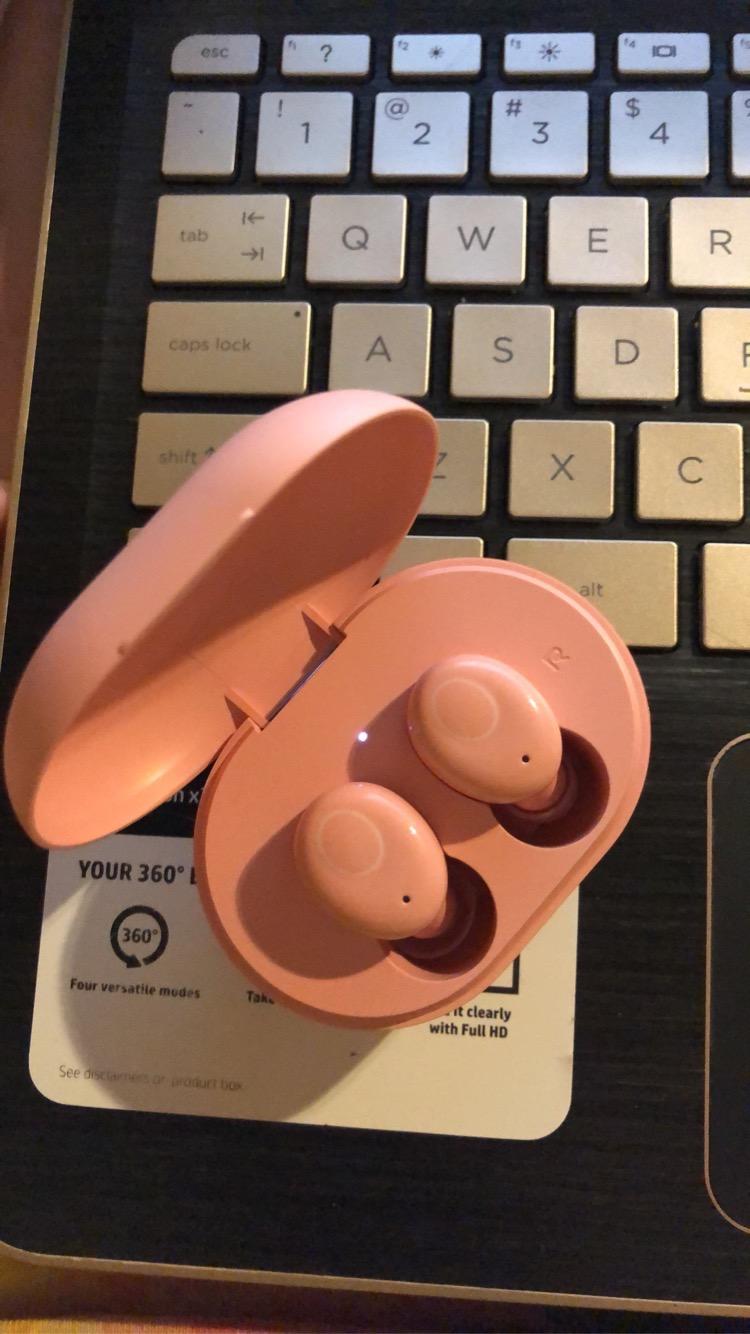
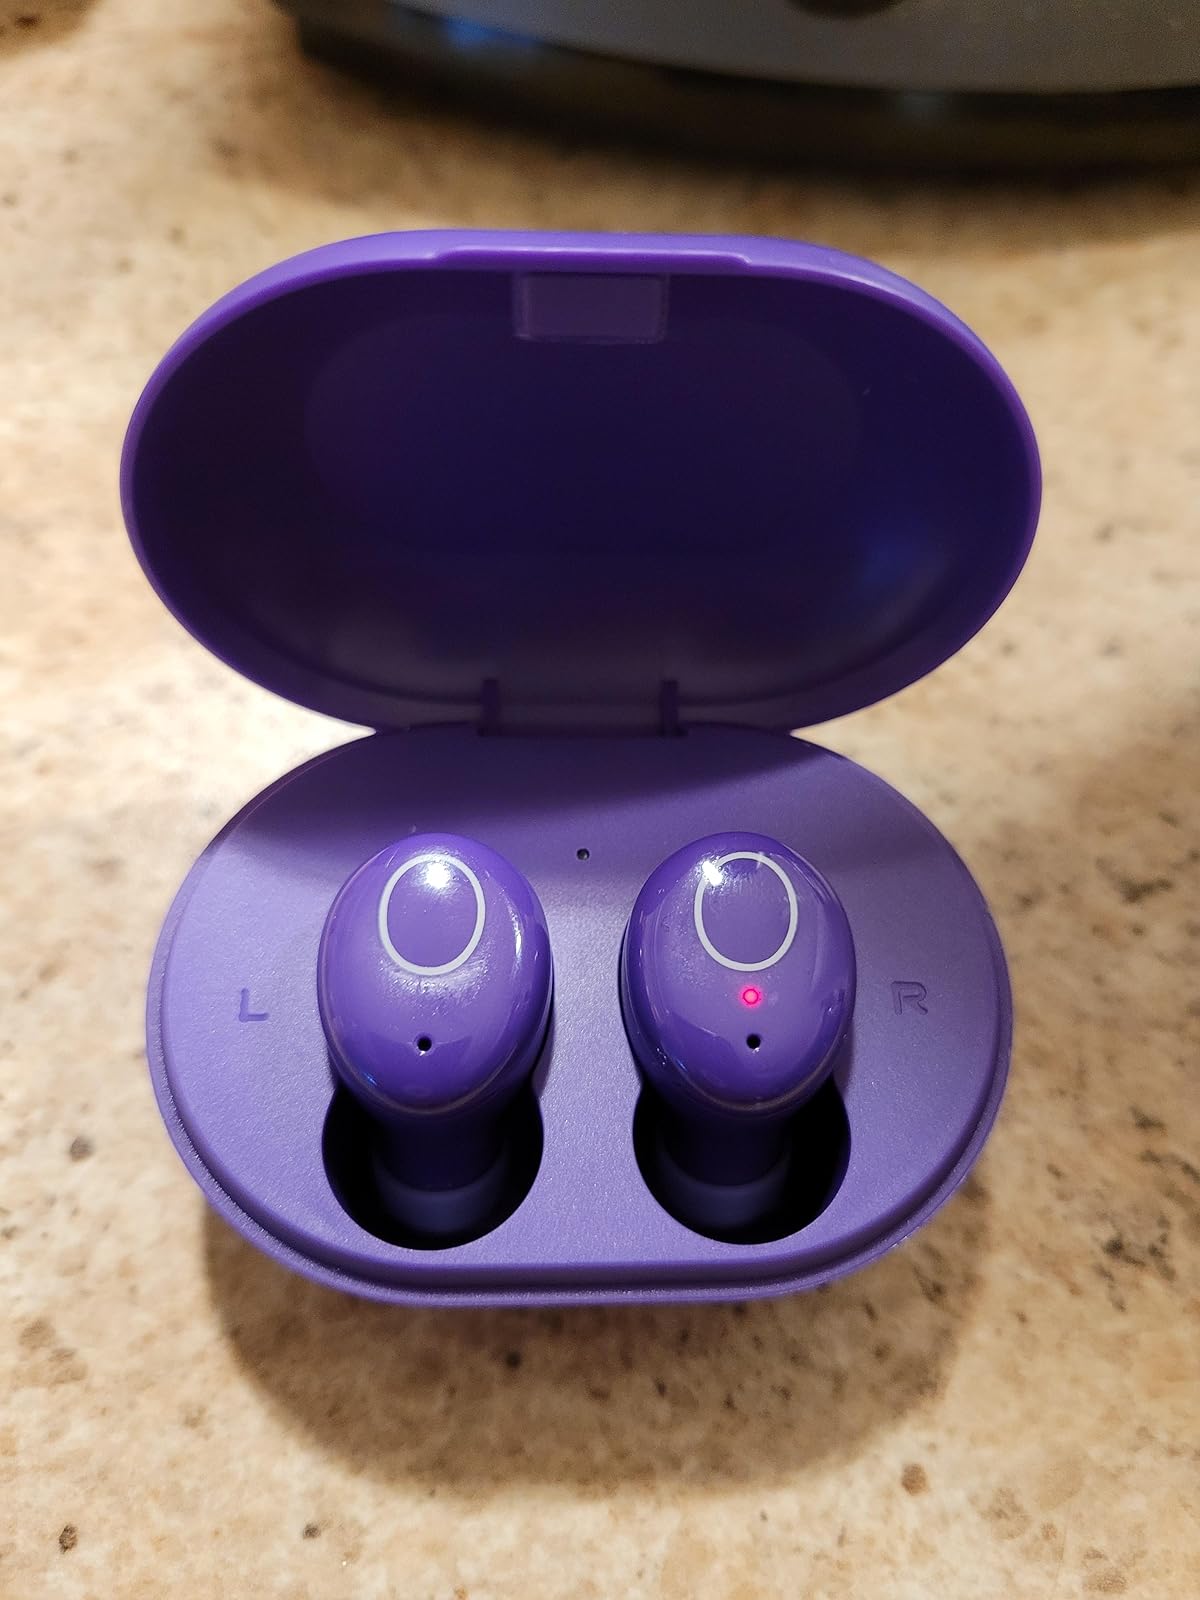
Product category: earbuds
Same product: no